History of sport in Australia

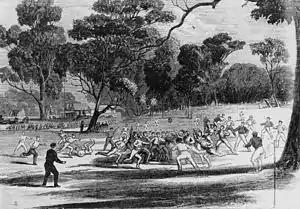
An 1860s game of Australian Rules football at the Richmond Paddock. A pavilion of the MCG is seen on the left in the background. (Wood engraving made by Robert Bruce in 1866.)

Sport came to Australia in 1810 when the first athletics tournament was held, and soon cricket, horse racing and sailing clubs and competitions started. Australia's lower classes played sports on public holidays, with the upper classes playing more regularly on Saturdays. Sydney was the early hub of sport in the colony. Early forms of football would be played there by 1829. Early sport in Australia was played along class lines. In 1835, the British Parliament banned blood sports except fox hunting in a law that was implemented in Australia; this was not taken well in the country as it was seen as an attack on the working classes. By the late 1830s, horse racing was established in New South Wales and other parts of the country, and enjoyed support across class lines. Gambling was part of sport from the time horse racing became an established sport in the colony. Horse racing was also happening in Melbourne at Batman's Hill in 1838, with the first race meeting in Victoria taking place in 1840. Cricket was also underway, with the Melbourne Cricket Club founded in 1838. Sport was used during the 1830s, 1840s and 1850s as a form of social integration across classes.